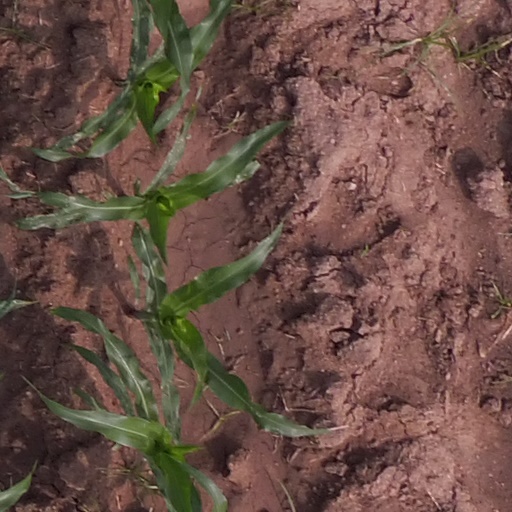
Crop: maize; corn